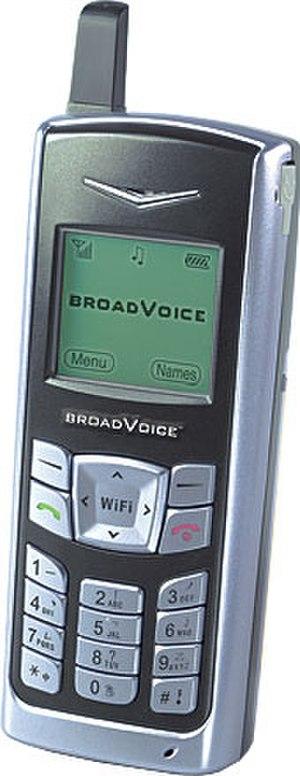
Le Wi-Fi, aussi orthographié wifi est un ensemble de protocoles de communication sans fil régis par les normes du groupe IEEE 802.11. Un réseau Wi-Fi permet de relier par ondes radio plusieurs appareils informatiques au sein d'un réseau informatique afin de permettre la transmission de données entre eux.